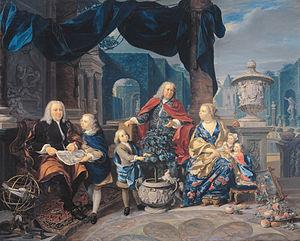
Lucretia Wilhelmina van Merken, née à Amsterdam le 21 août 1721 et morte à Leyde le 19 octobre 1789, est une poétesse et dramaturge néerlandaise.